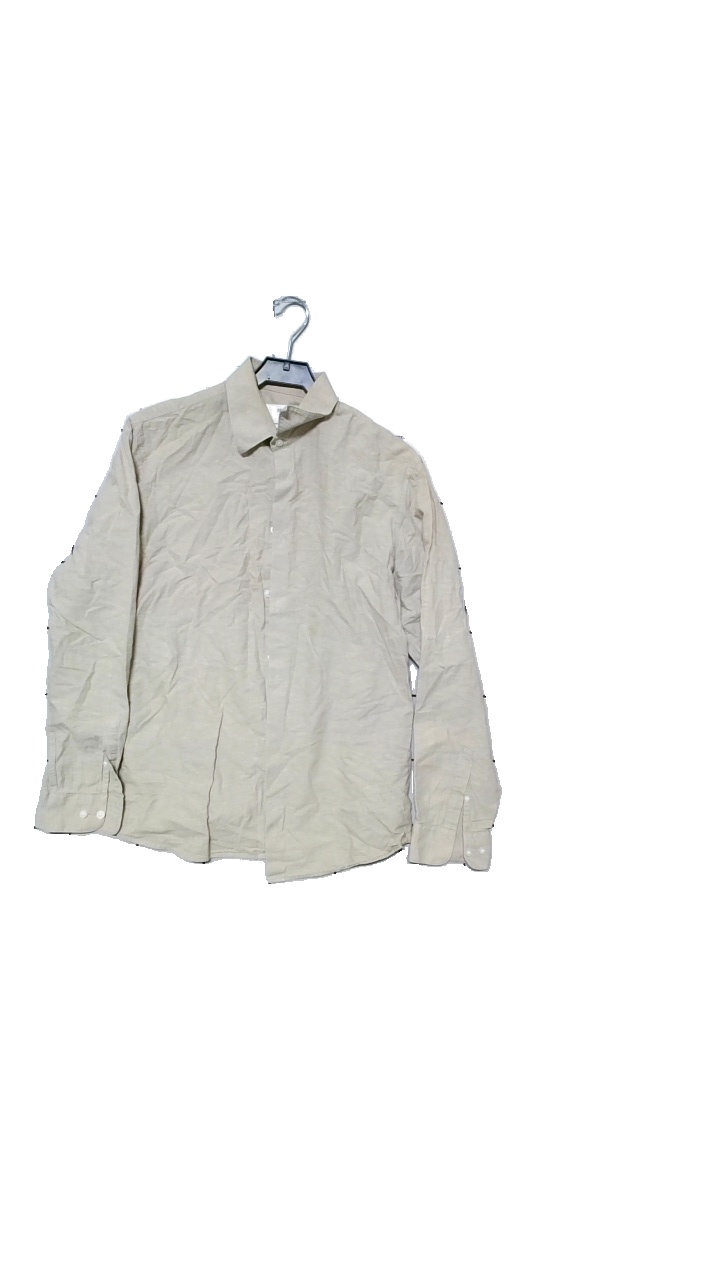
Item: Shirt (Men)
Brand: Selected Homme/femme
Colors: Beige
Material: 60% cotton, 29% linen, 11% cotton
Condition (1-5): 4
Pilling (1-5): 4
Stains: Minor
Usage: Reuse
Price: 50-100